Forbidden Fruit (1953 film)

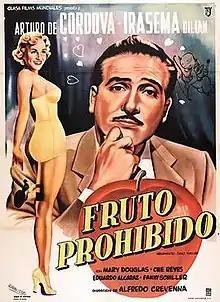

Forbidden Fruit (Spanish: Fruto Prohibido or Fruto de tentación) is a 1953 Mexican drama film directed by Alfredo B. Crevenna and starring Arturo de Córdova, Irasema Dilián and María Douglas.